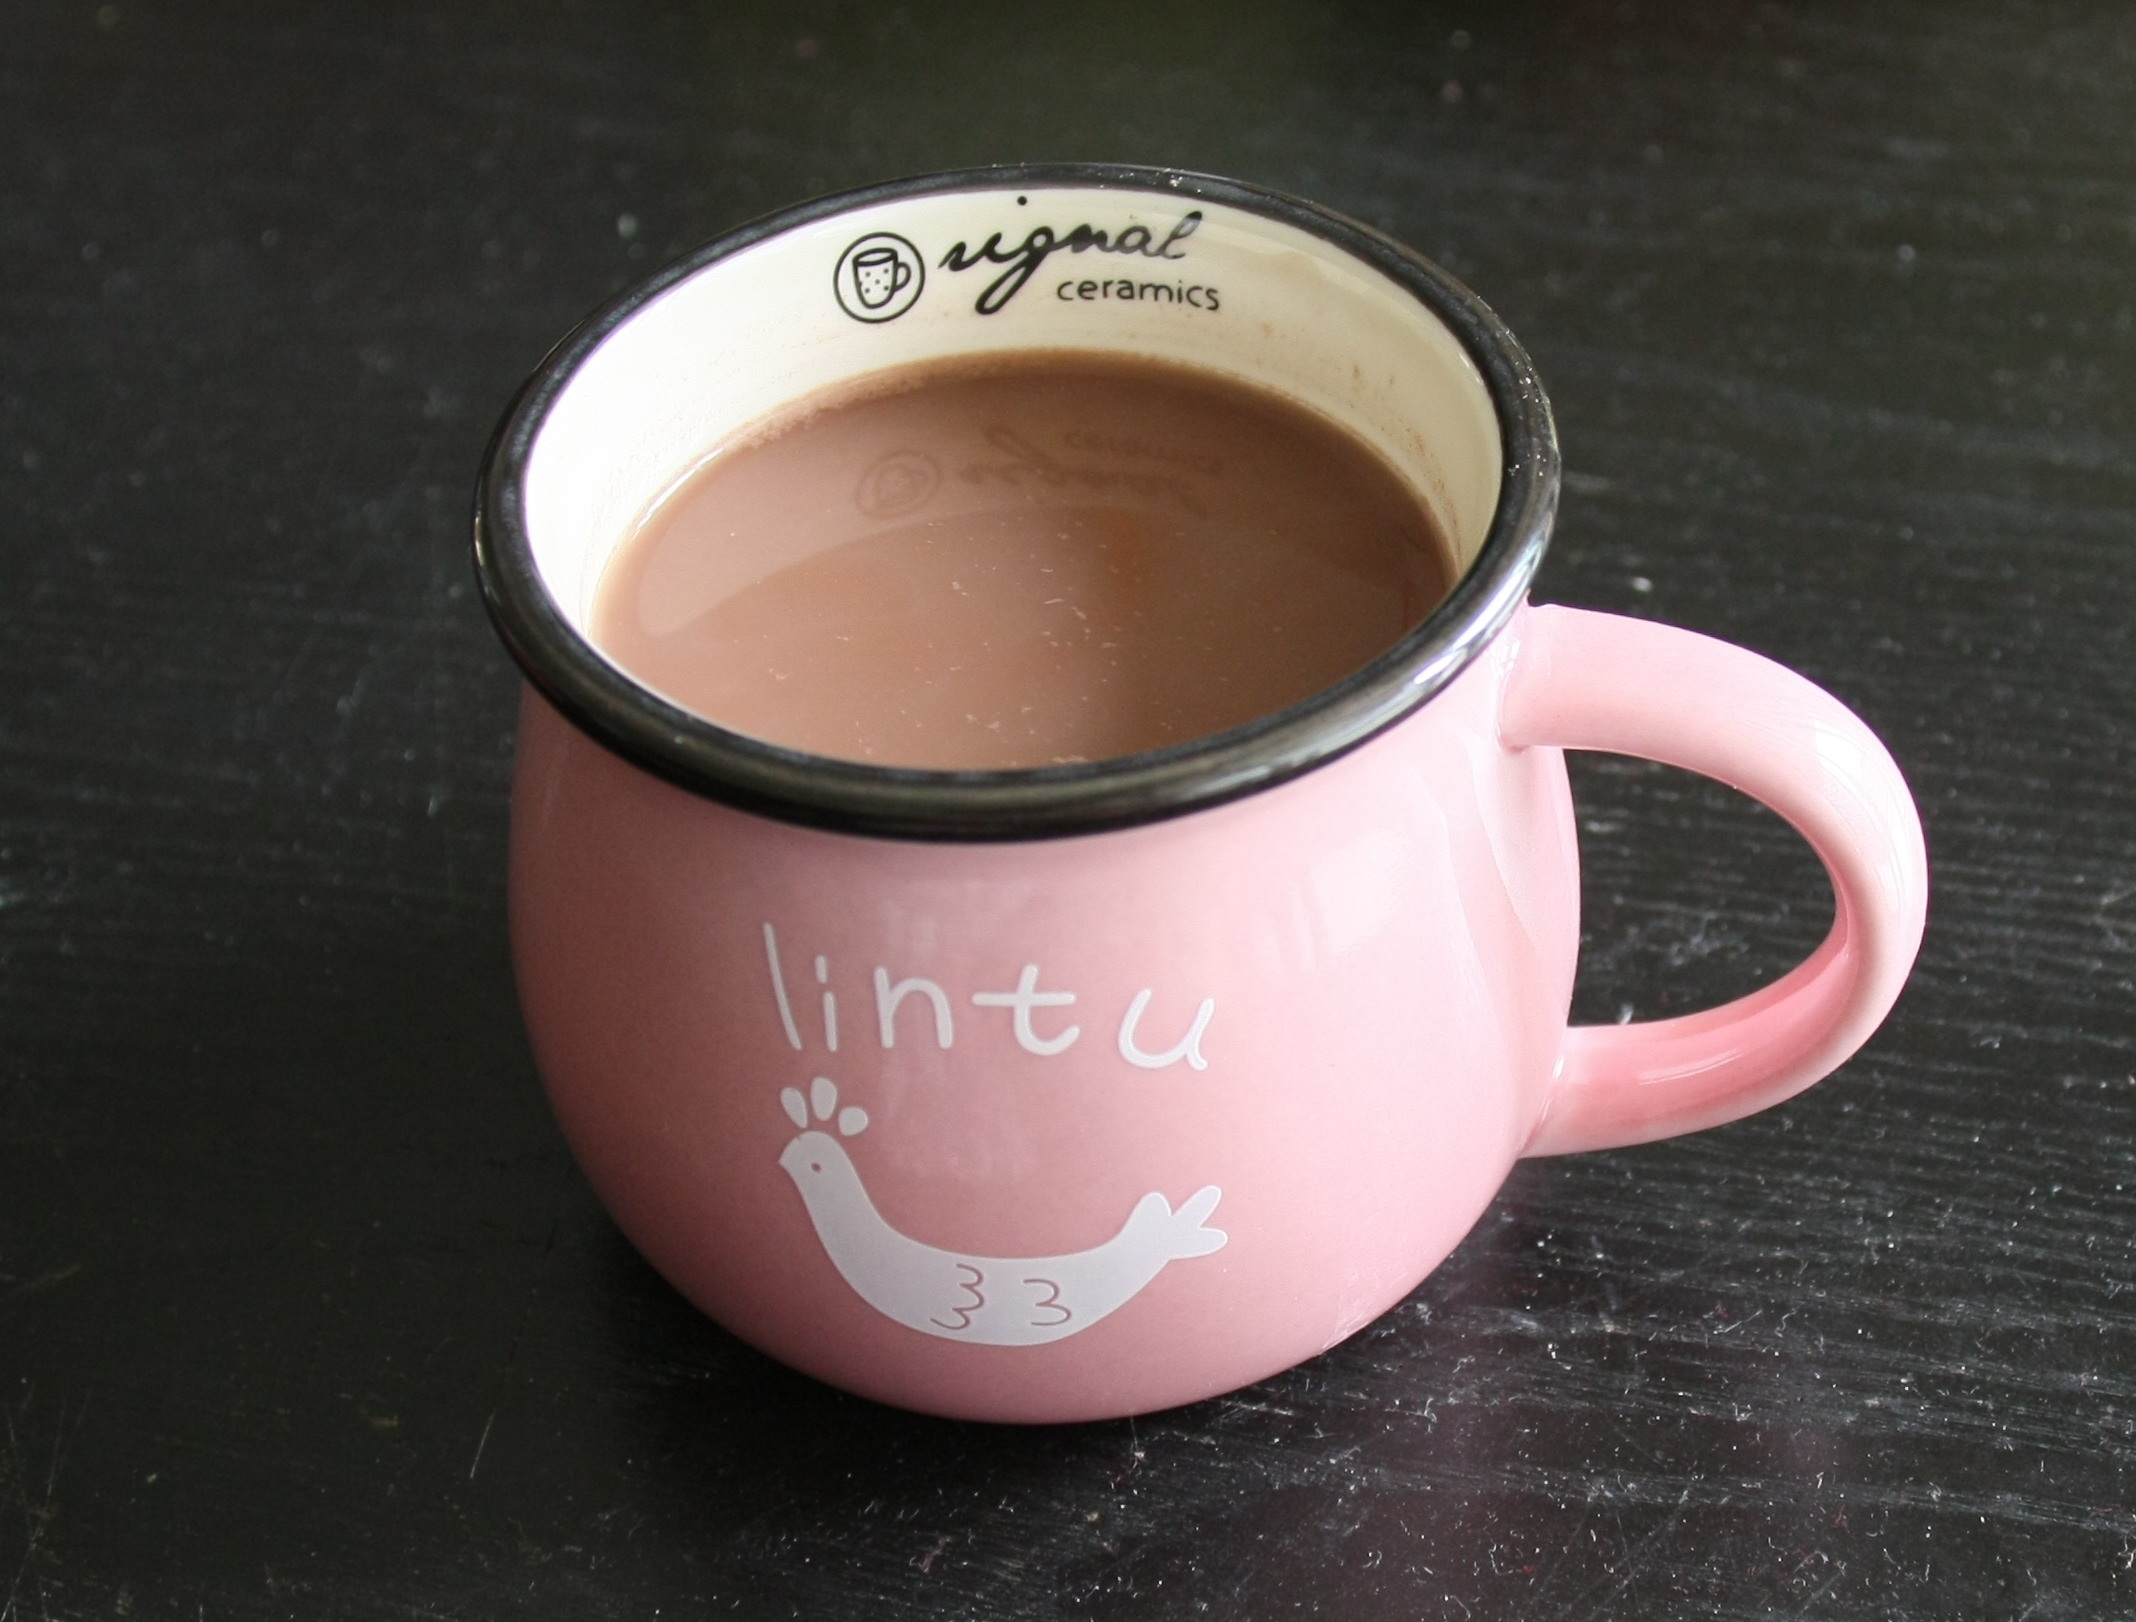
coffee, cup, hot chocolate, drink, pink, espresso, mug, coffee cup, cocoa, caffeine, flavor, coffee milk, drinkware, girls heart